Dorothy Sample

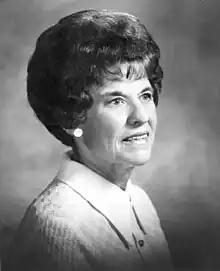
Sample in 1976

Dorothy Eaton Sample (1911 – September 1, 2002) was an American politician in the state of Florida. A Republican, she was a member of the Florida House of Representatives for the 61st district between 1976 and 1982 and for the 54th district between 1982 and 1988.